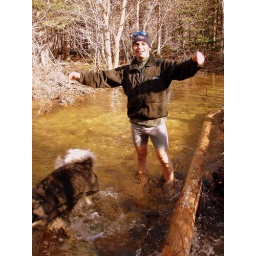
a bit of a flood on the road. Don building a bridge in the frigid water